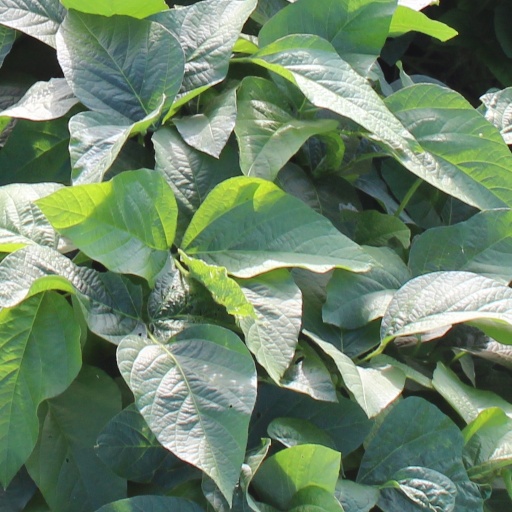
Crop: soybean